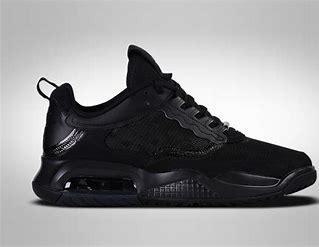
Brand: Jordan
Model: Max 200